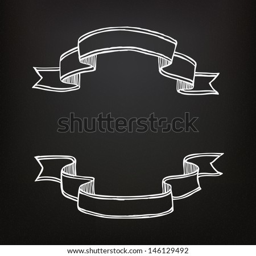
hand drawn ribbons on the chalkboard